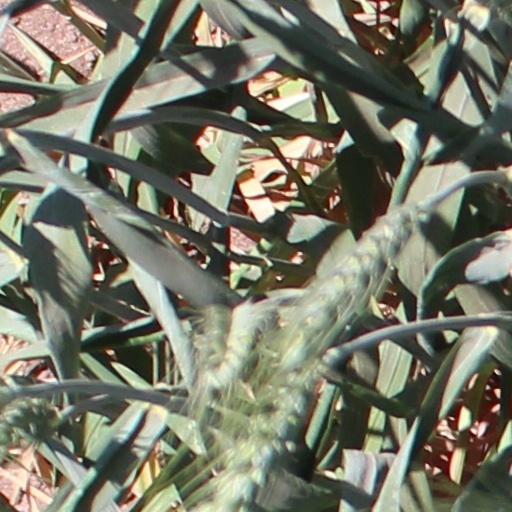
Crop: wheat